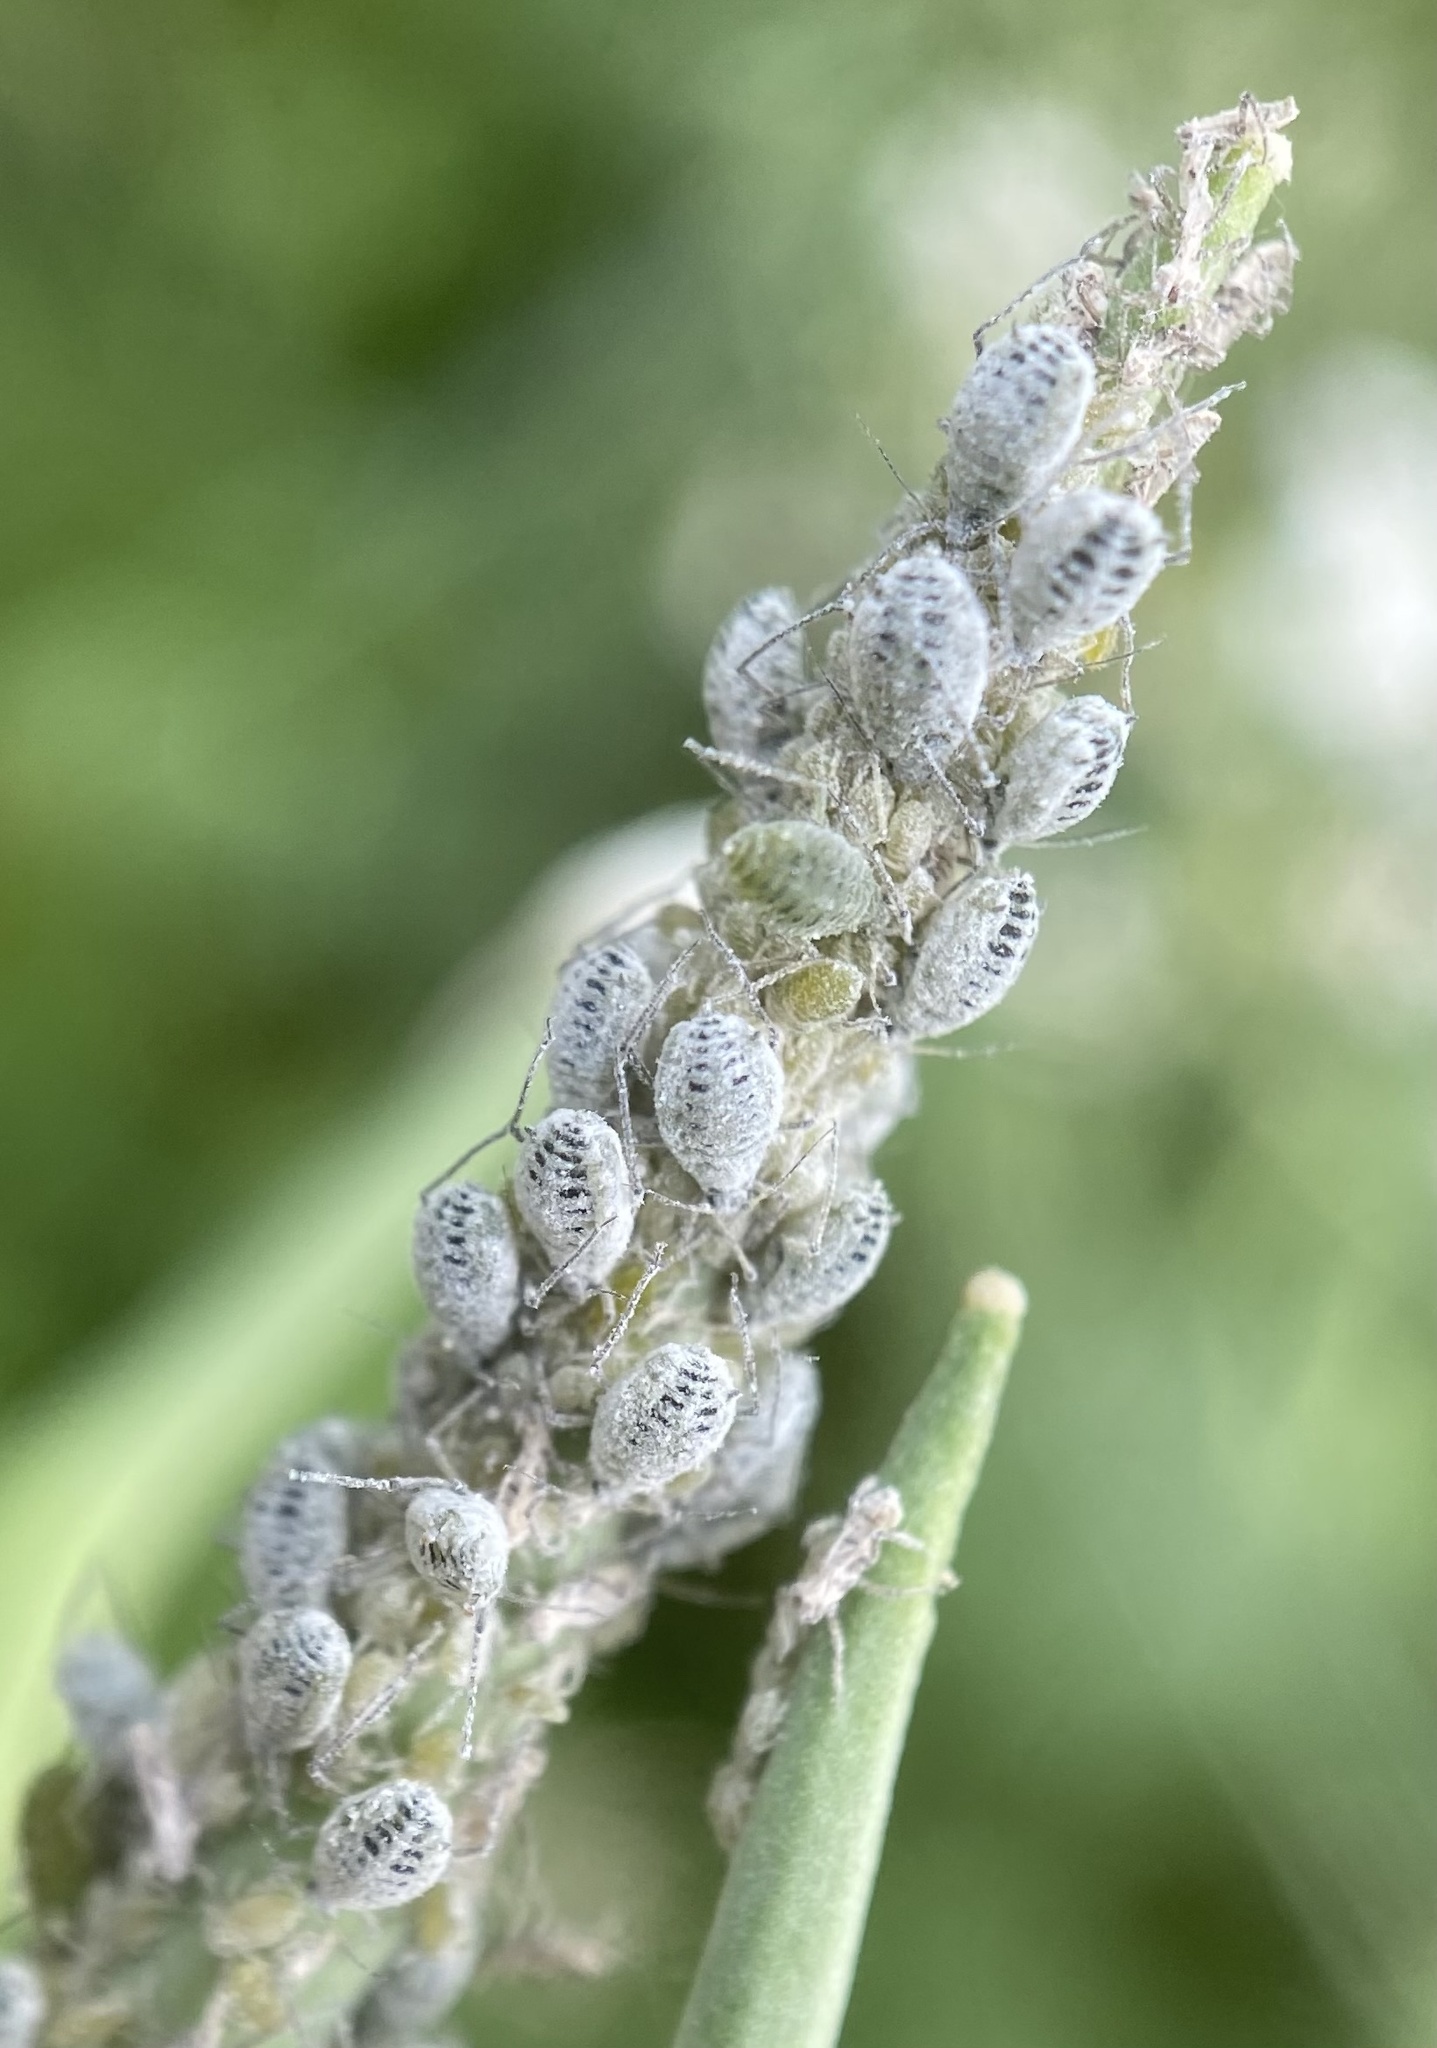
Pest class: cabbage_aphid